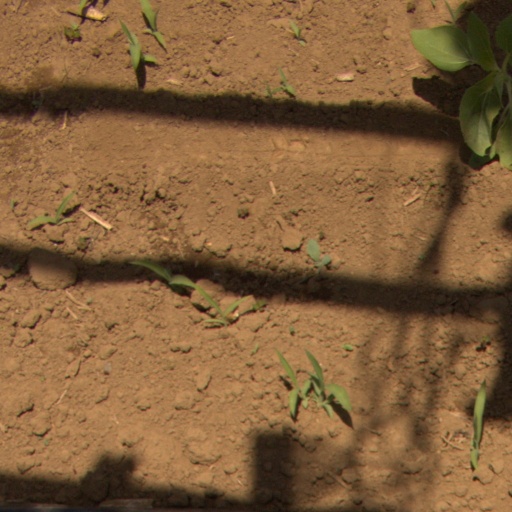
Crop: Jerusalem artichoke